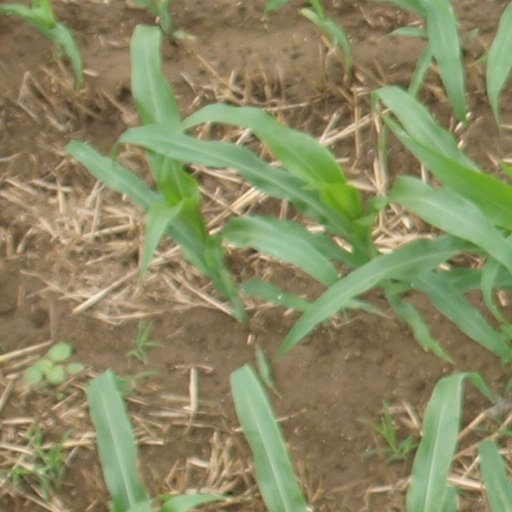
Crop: maize; corn